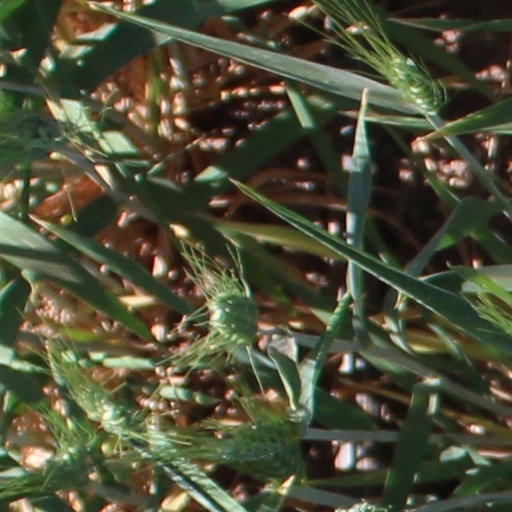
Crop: wheat